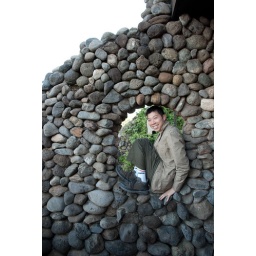
Roy sees a photo-opt in the balcony wall